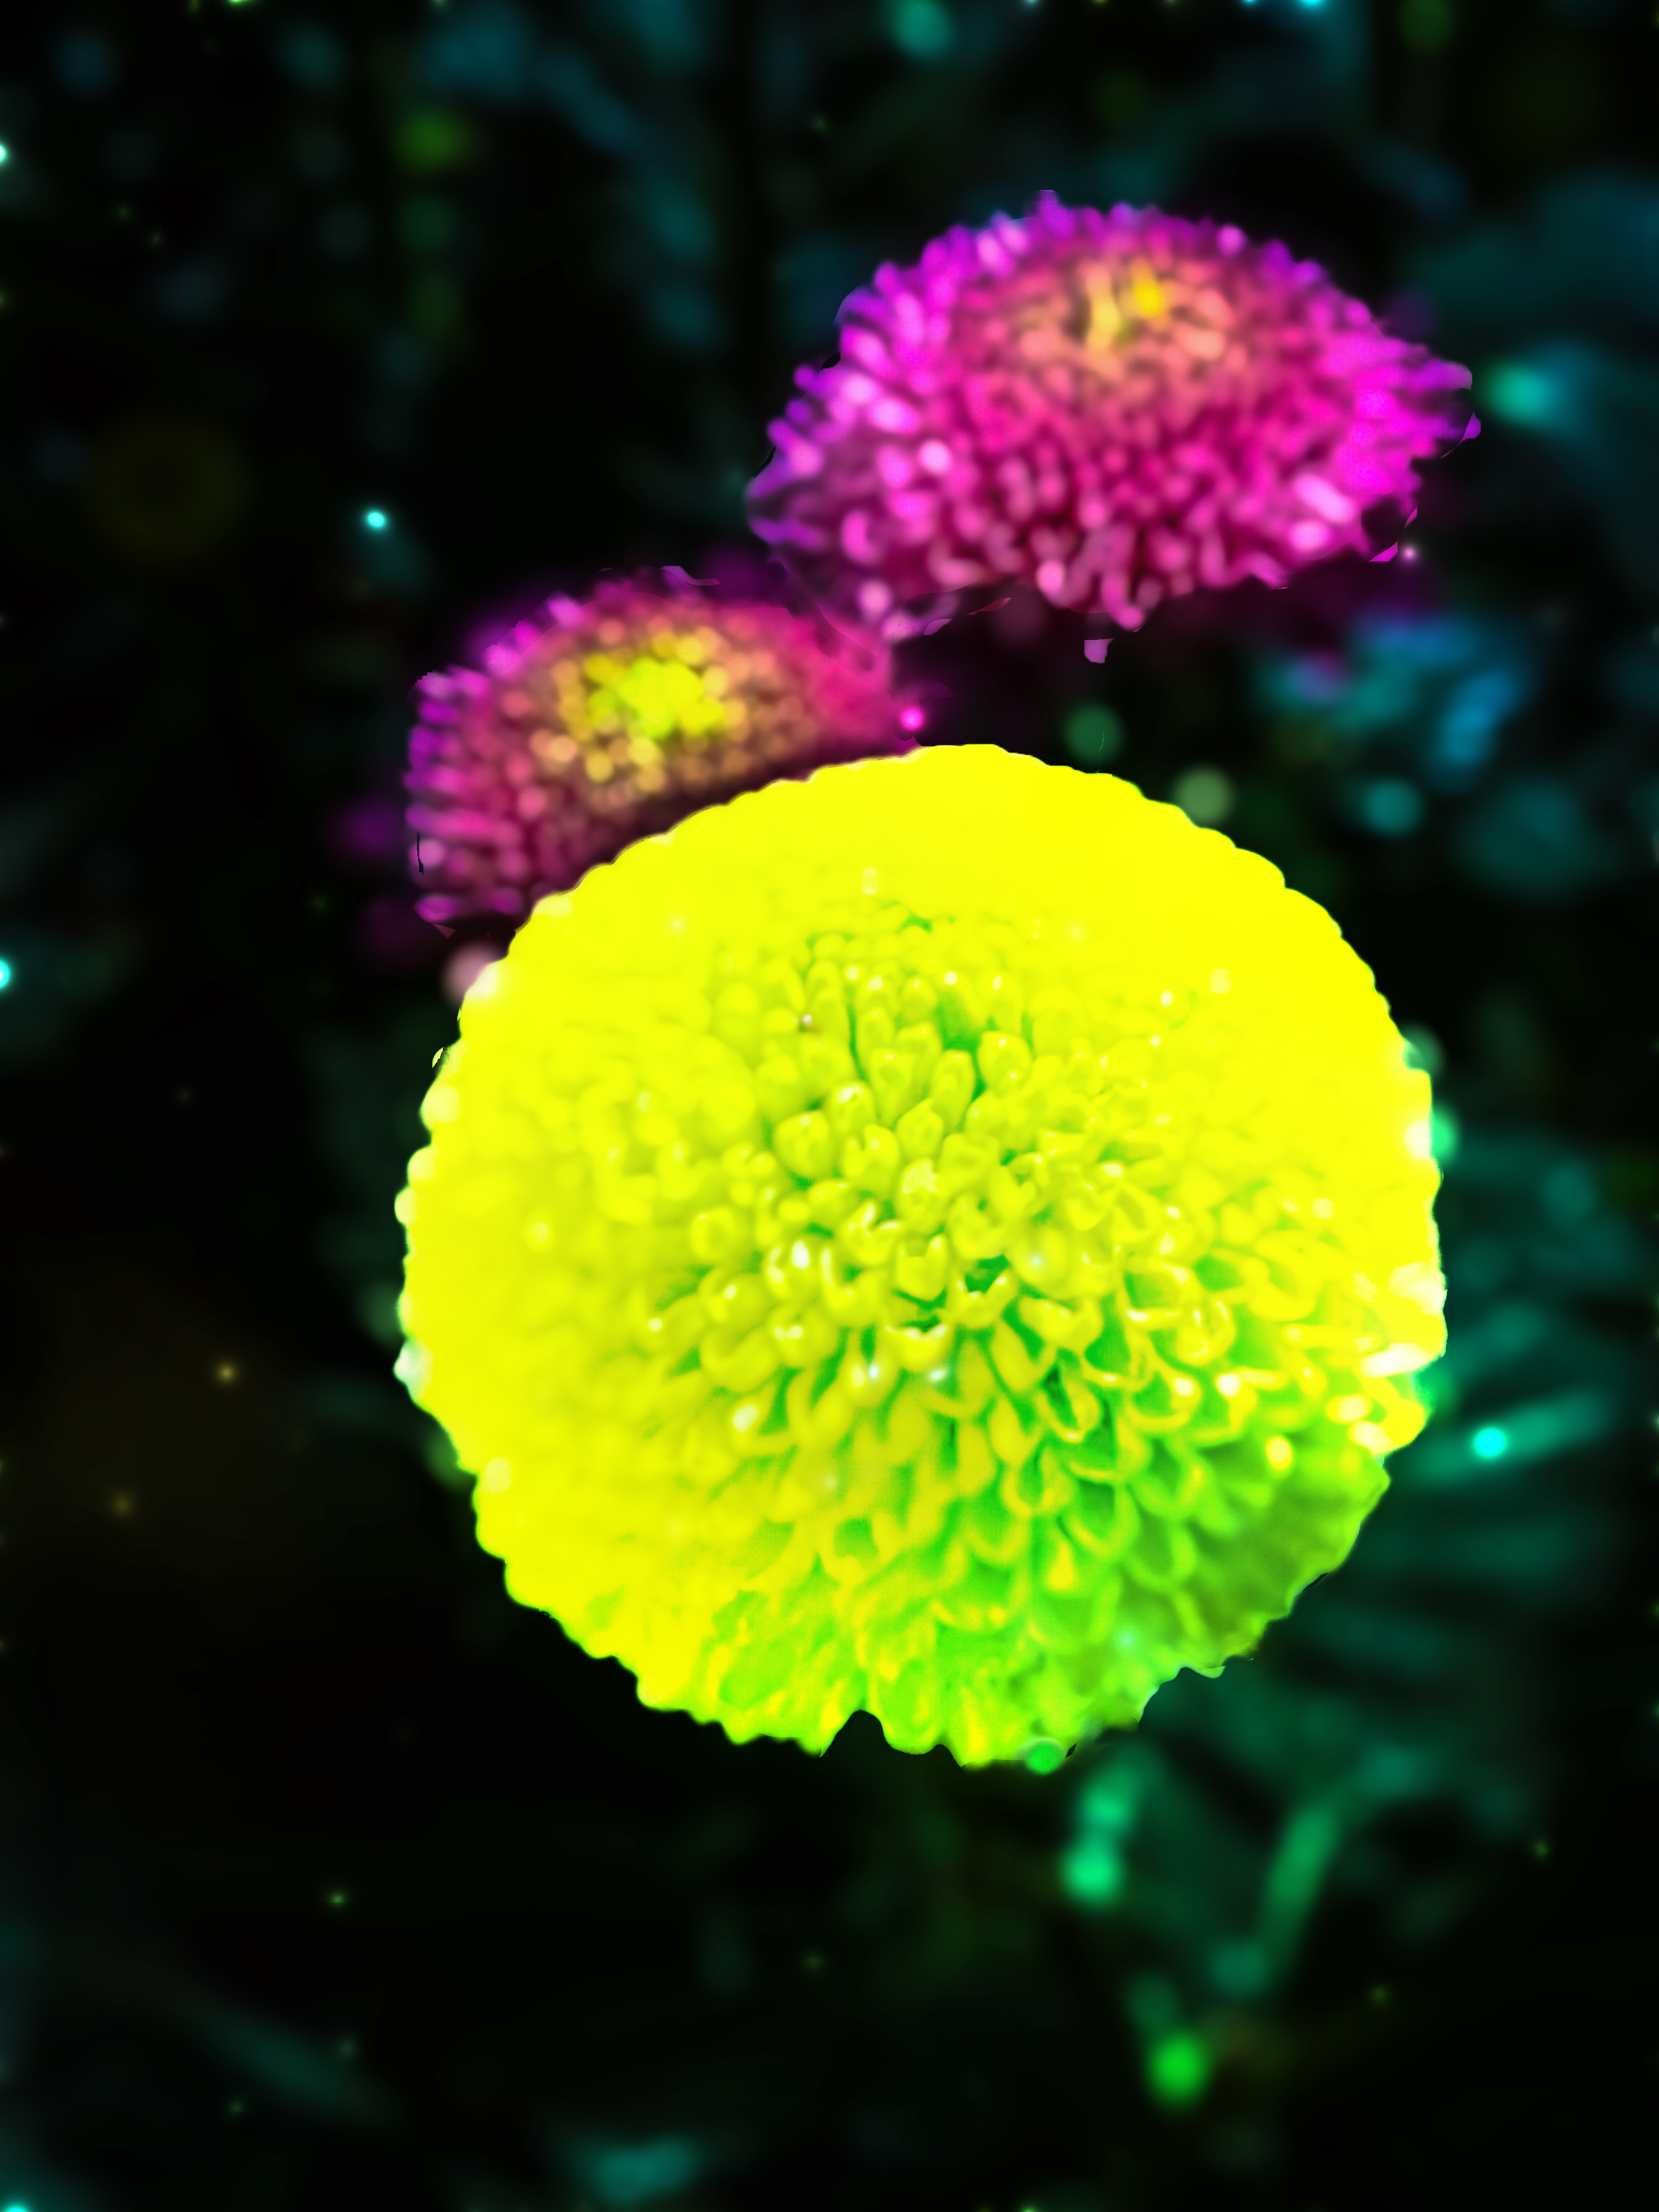
flower, chrysanthemum, ping pong, plant, petal, grass, flowering plant, annual plant, terrestrial plant, pollen, daisy family, macro photography, ball, Pedicel, magenta, wildflower, herbaceous plant, perennial plant